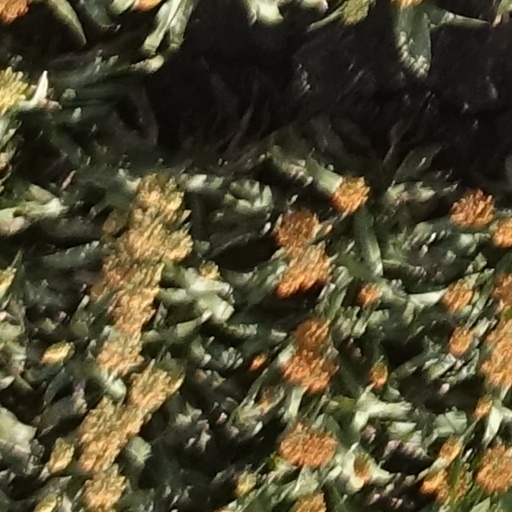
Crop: sorghum